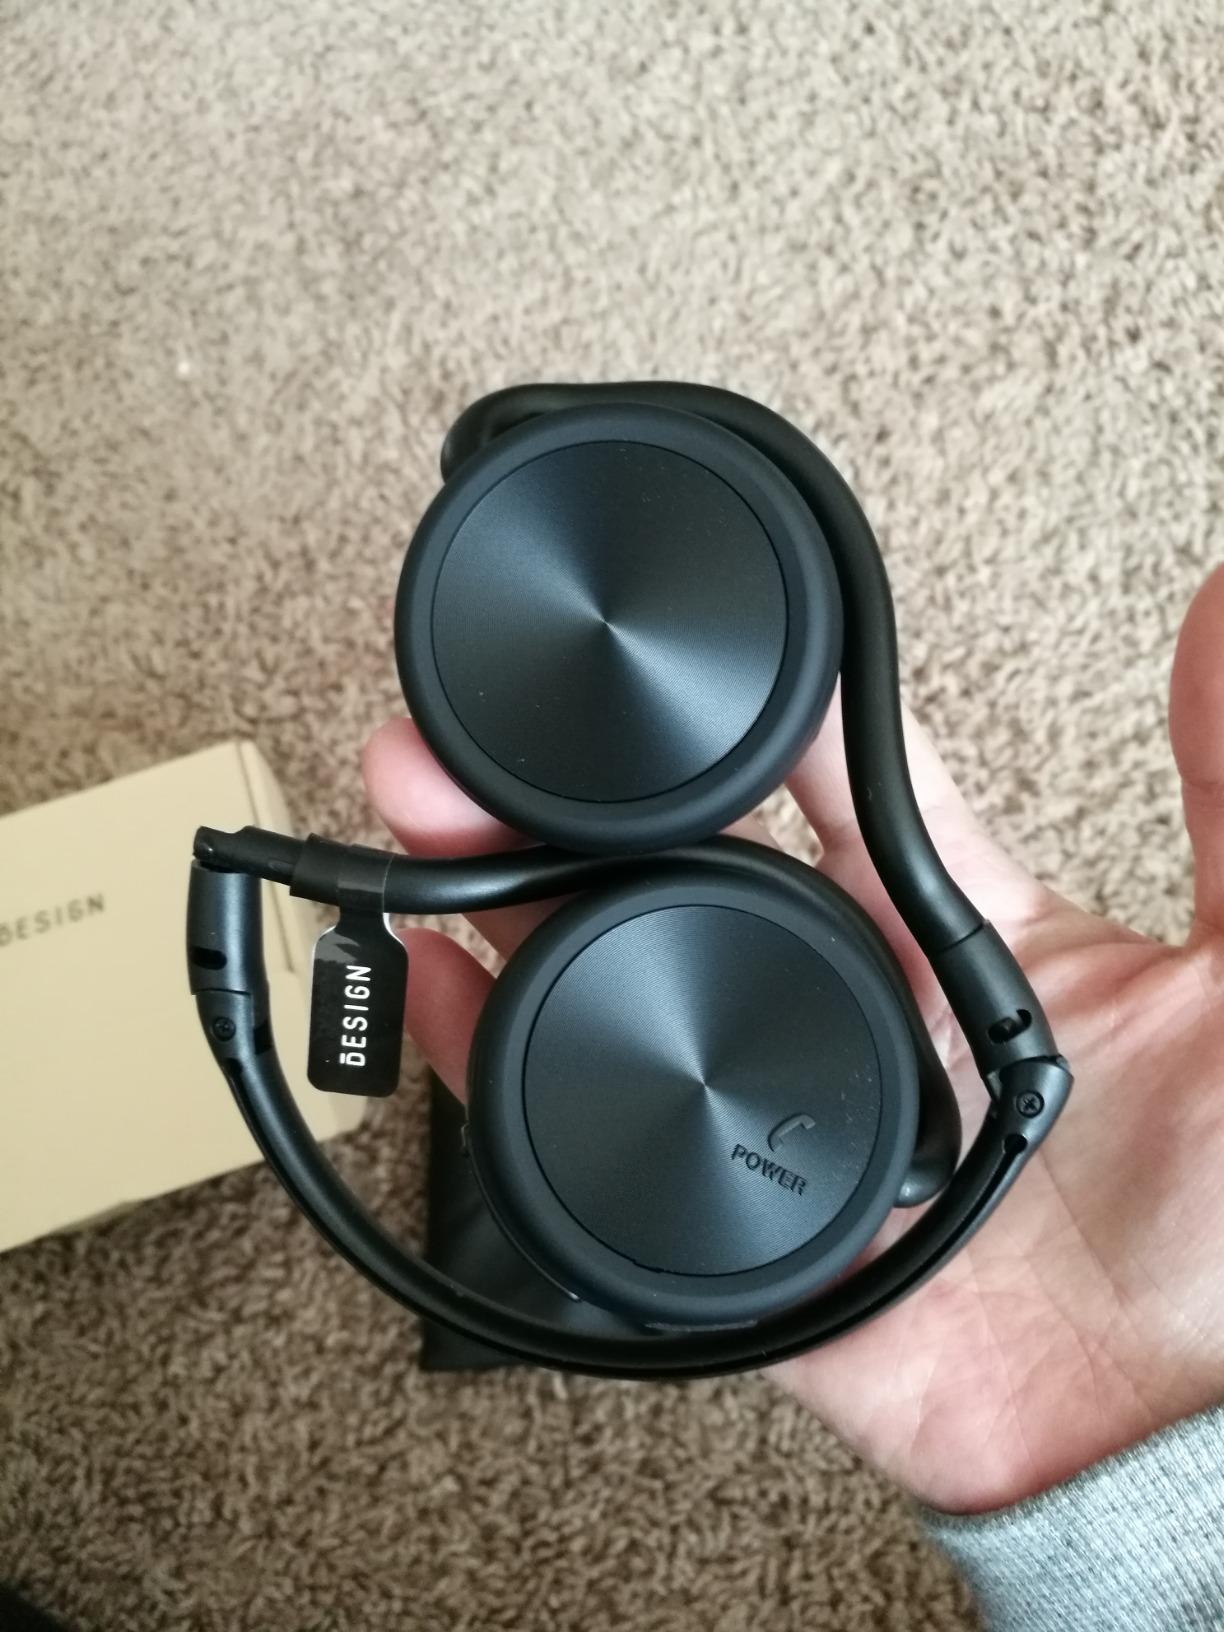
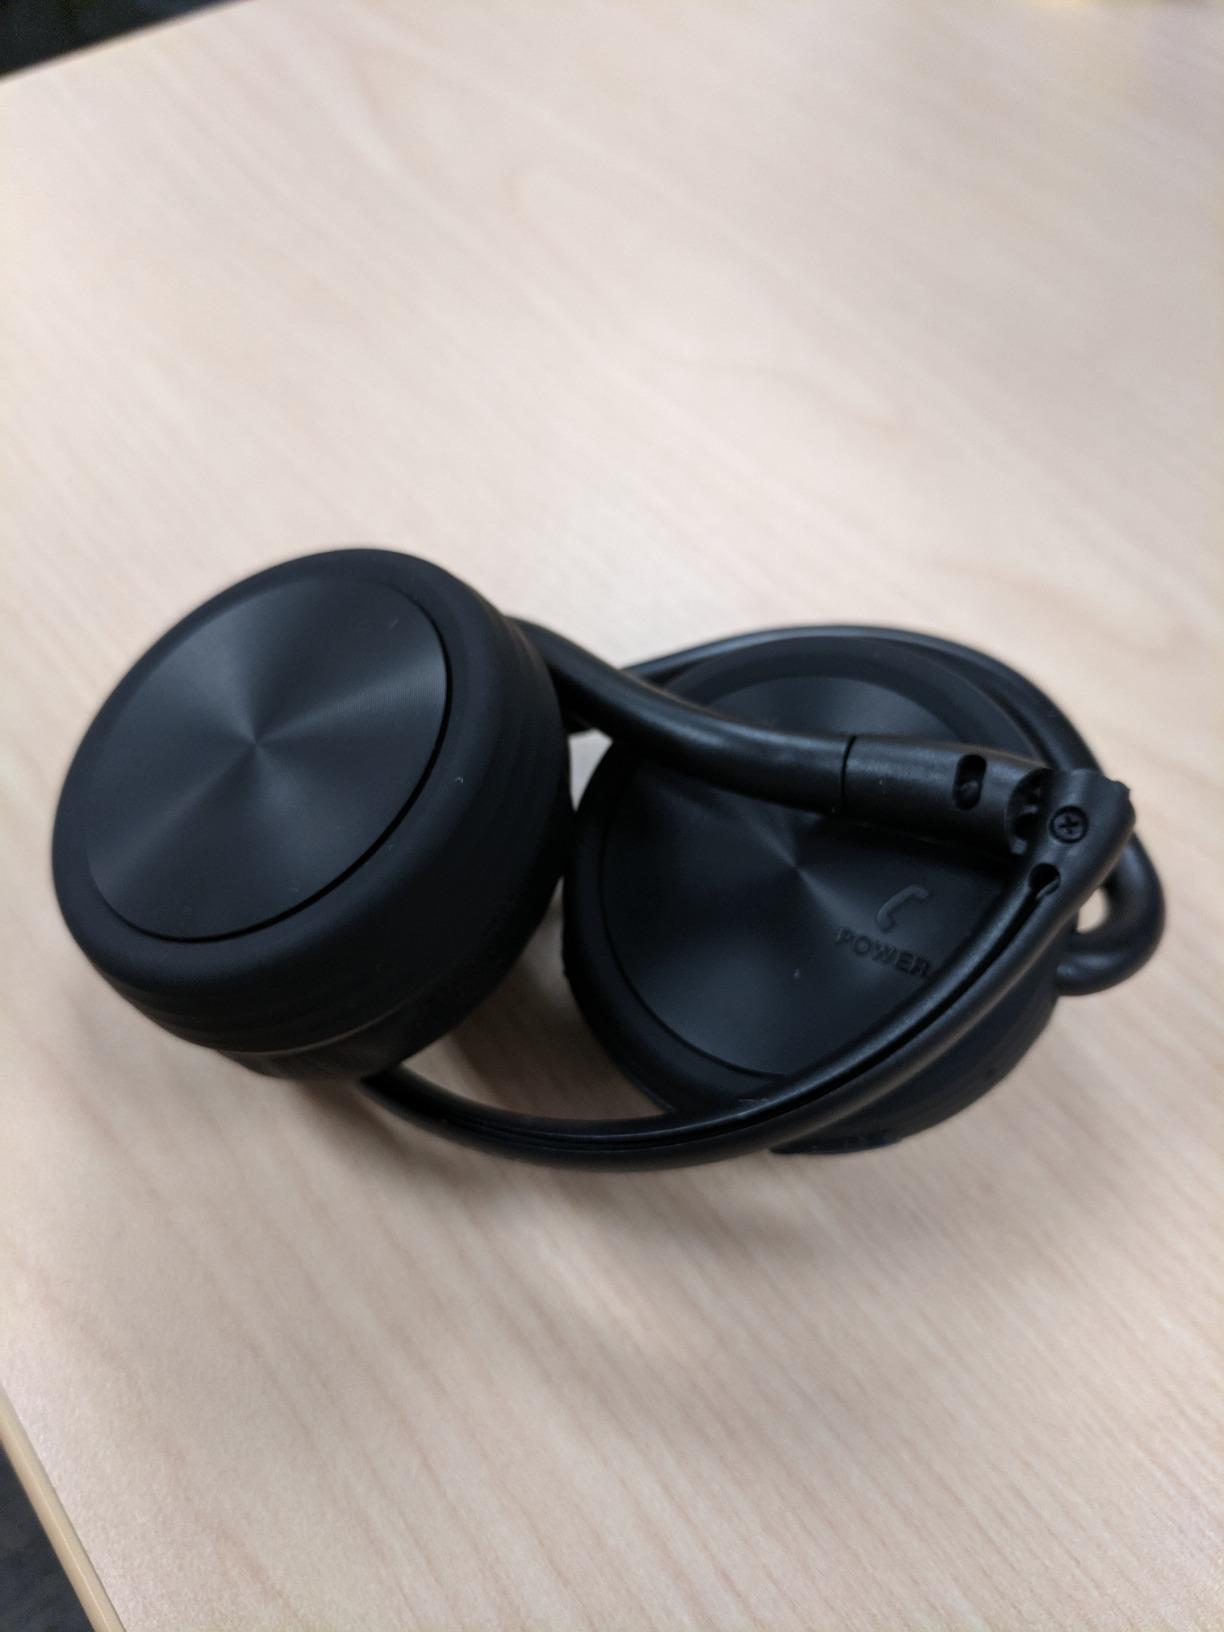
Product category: headphones
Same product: yes